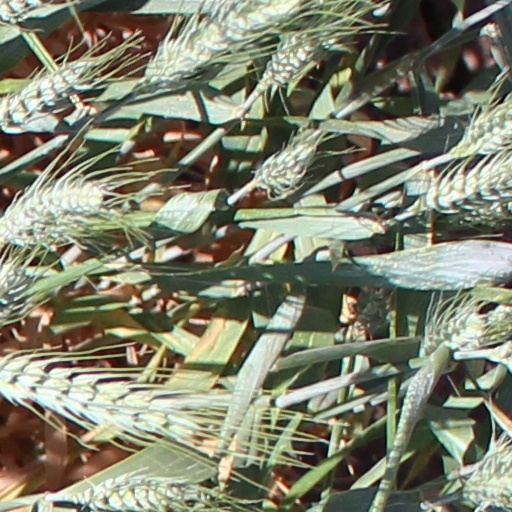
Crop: wheat